Saint-Étienne Church (Beauvais)

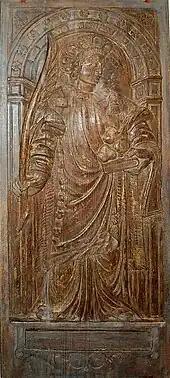
Saint Stephen portrayed on a wooden panel.

Saint-Étienne Church is a Roman Catholic parish church on rue de l'Étamine in the French city of Beauvais. It was founded in the late 3rd century by Firmin of Amiens and – though its original dedicatee is unknown – it was long dedicated to Saint Vaast d'Arras, with a chapter existing under this title from 1072 to 1742. The present church dates to the 12th century, but even before this was begun it was at the centre of medieval town life and one of the most importrant parishes in the city despite being outside the episcopal city.